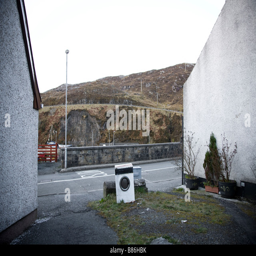
old washing machine dumped by the side of a road .